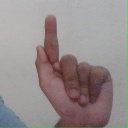
अक्षर: ळ